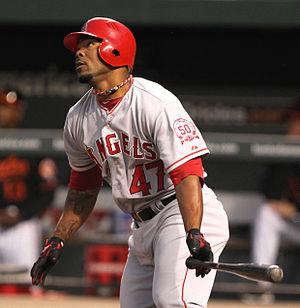
Howard Joseph Kendrick est un joueur de champ extérieur et de deuxième but des Nationals de Washington de la Ligue majeure de baseball.
La saison 2015 des Dodgers de Los Angeles est la 133ᵉ saison en Ligue majeure de baseball pour cette franchise, la 124ᵉ en Ligue nationale et la 58ᵉ depuis le transfert des Dodgers de Brooklyn vers Los Angeles.